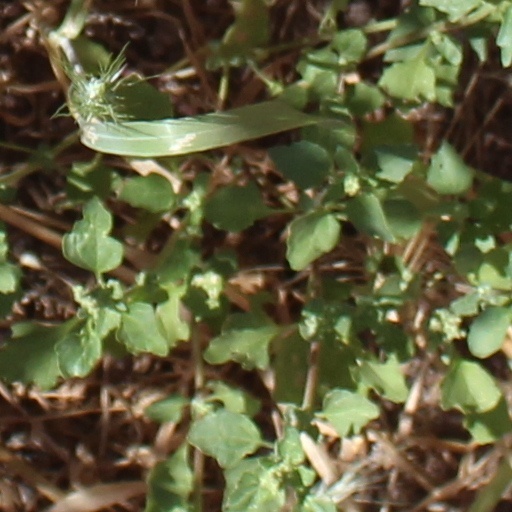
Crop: wheat